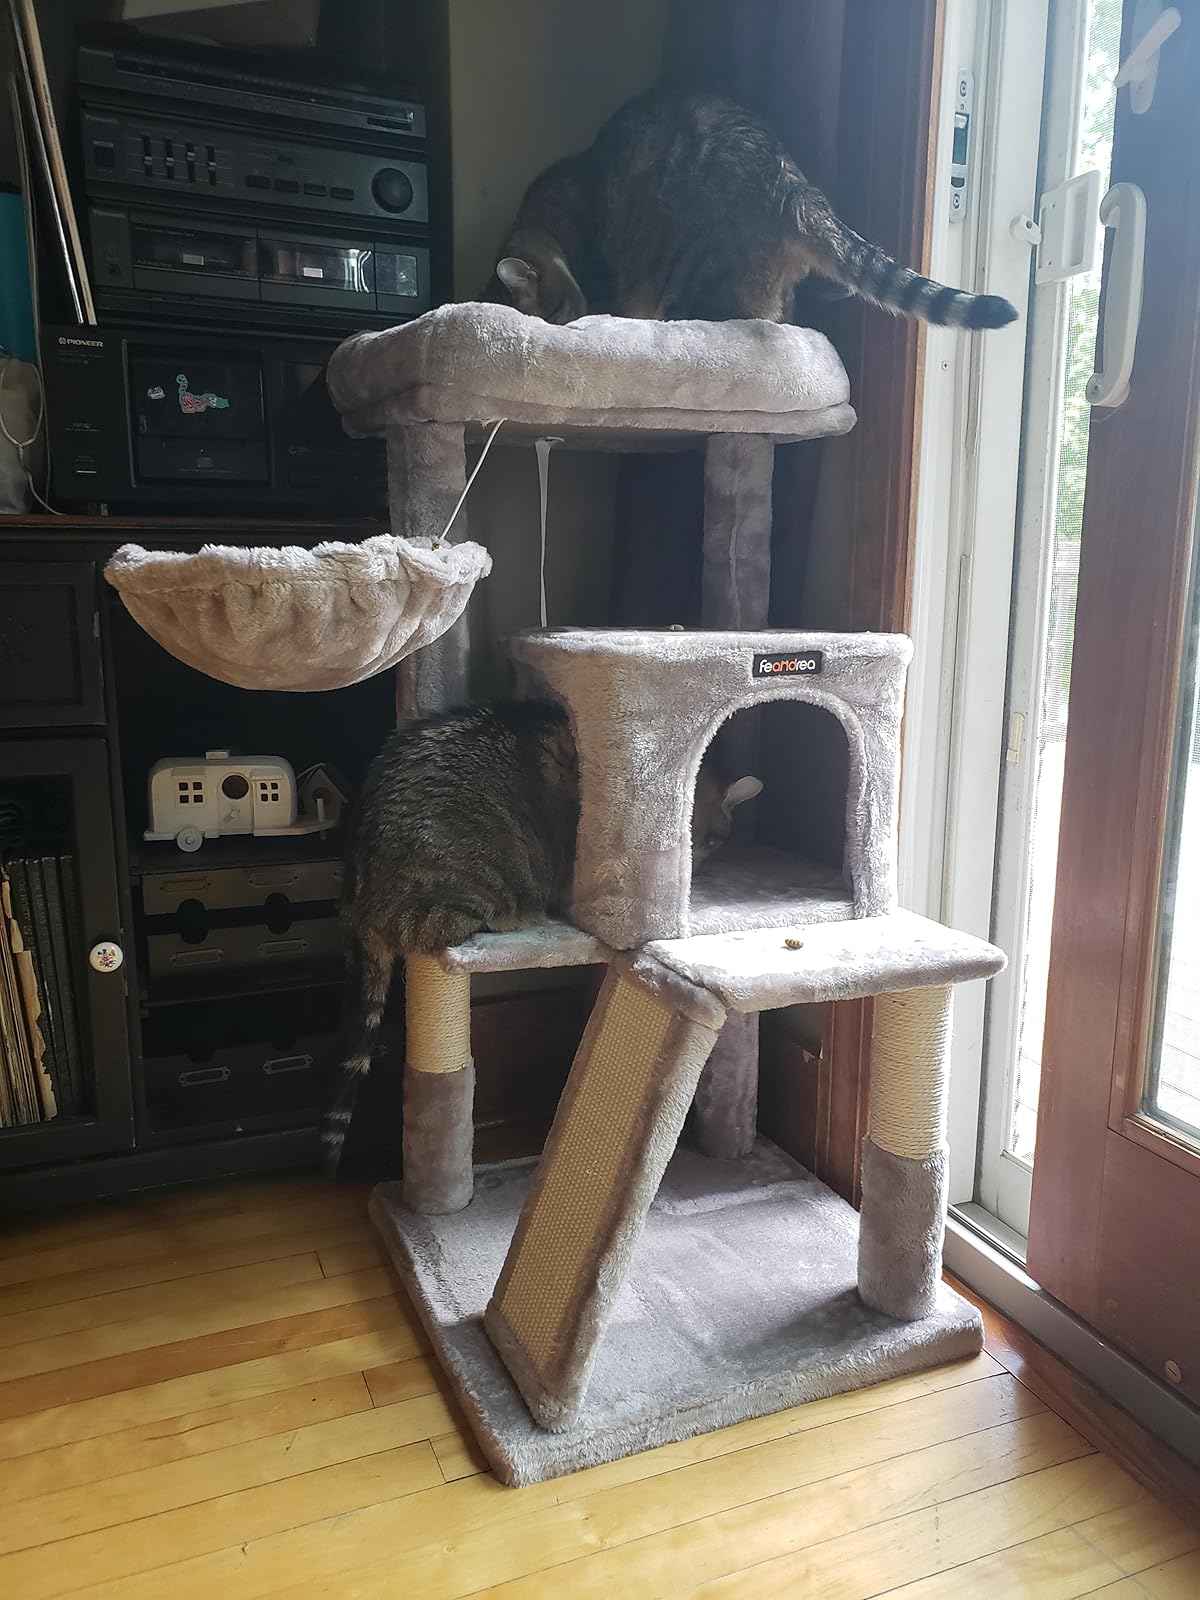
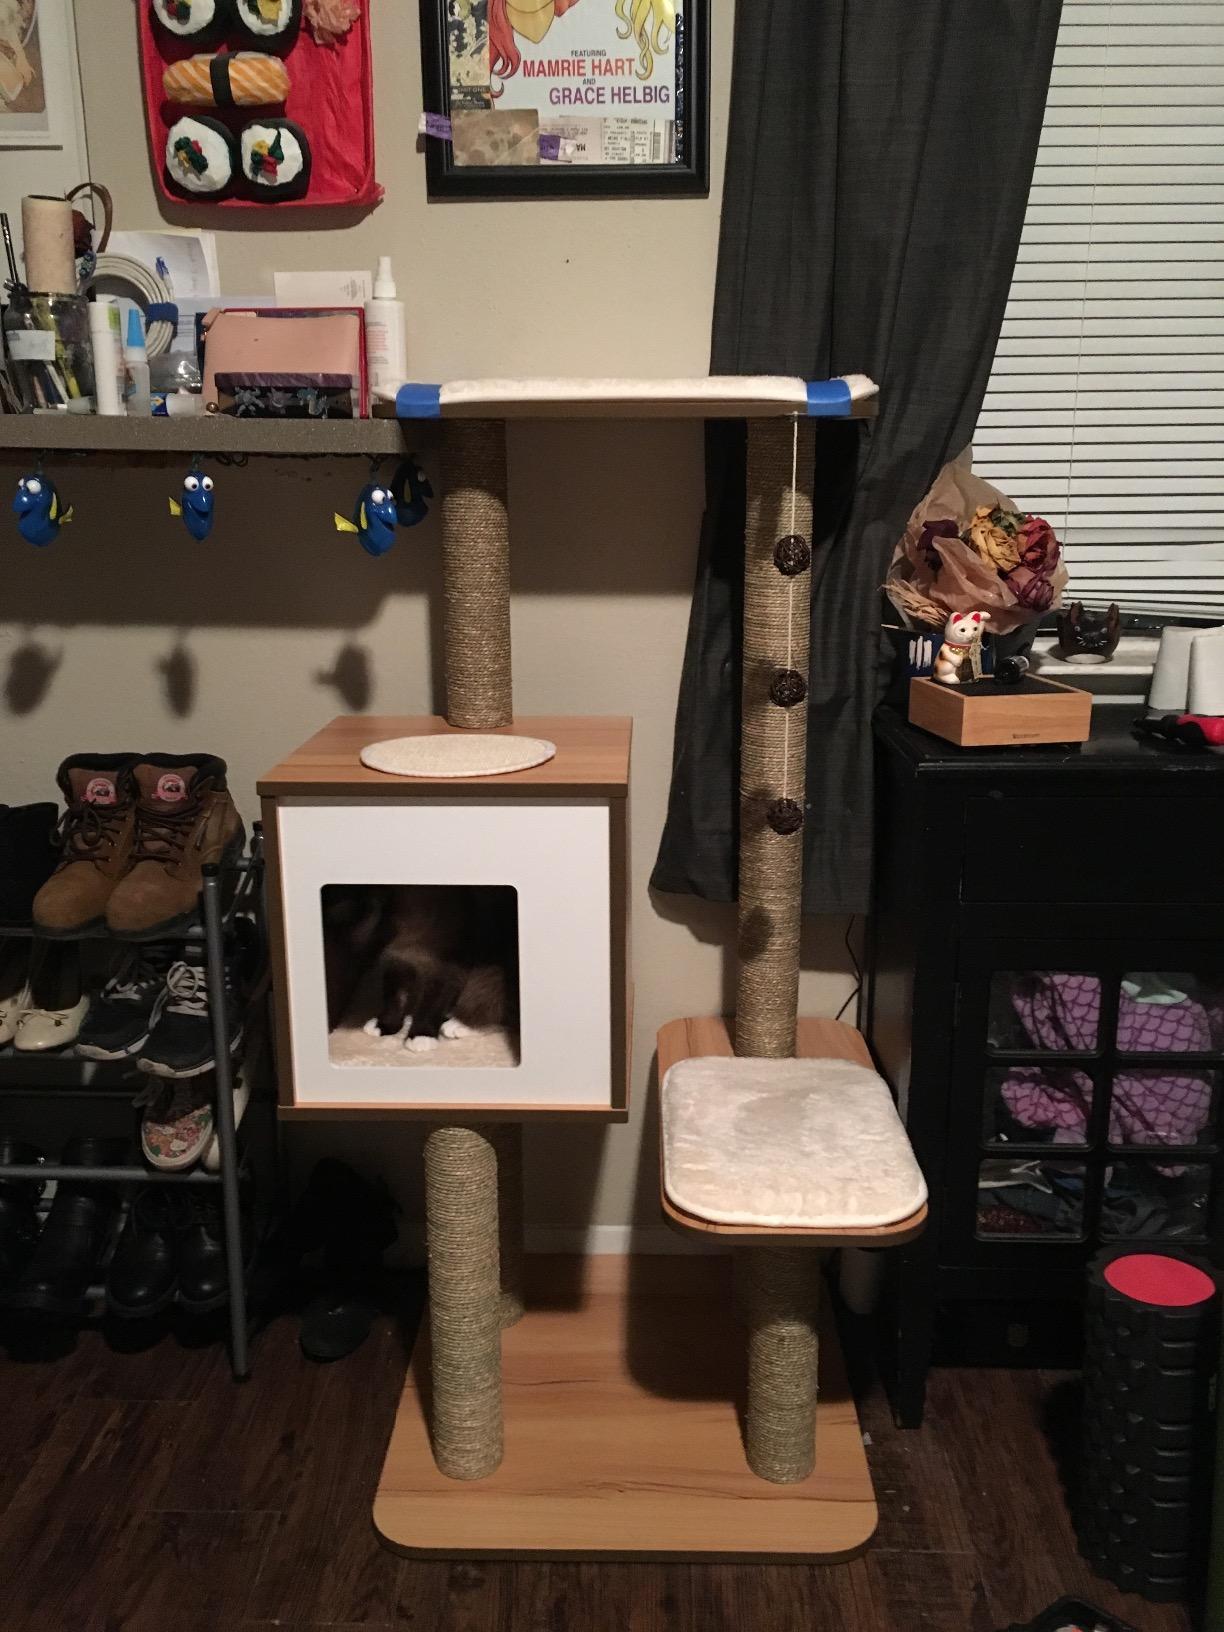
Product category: items_cat tree
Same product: no